Roy Stryker

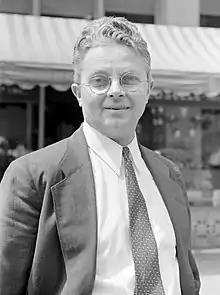
Stryker photographed by Russell Lee in 1938

Roy Emerson Stryker (November 5, 1893 – September 27, 1975) was an American economist, government official, and photographer. He headed the Information Division of the Farm Security Administration (FSA) during the Great Depression, and launched the documentary photography program of the FSA. It hired photographers to travel across the United States and document people in different areas and settings as part of showing the state of people in rural areas in those years. Specific projects were conceived to help assess effects of government programs.